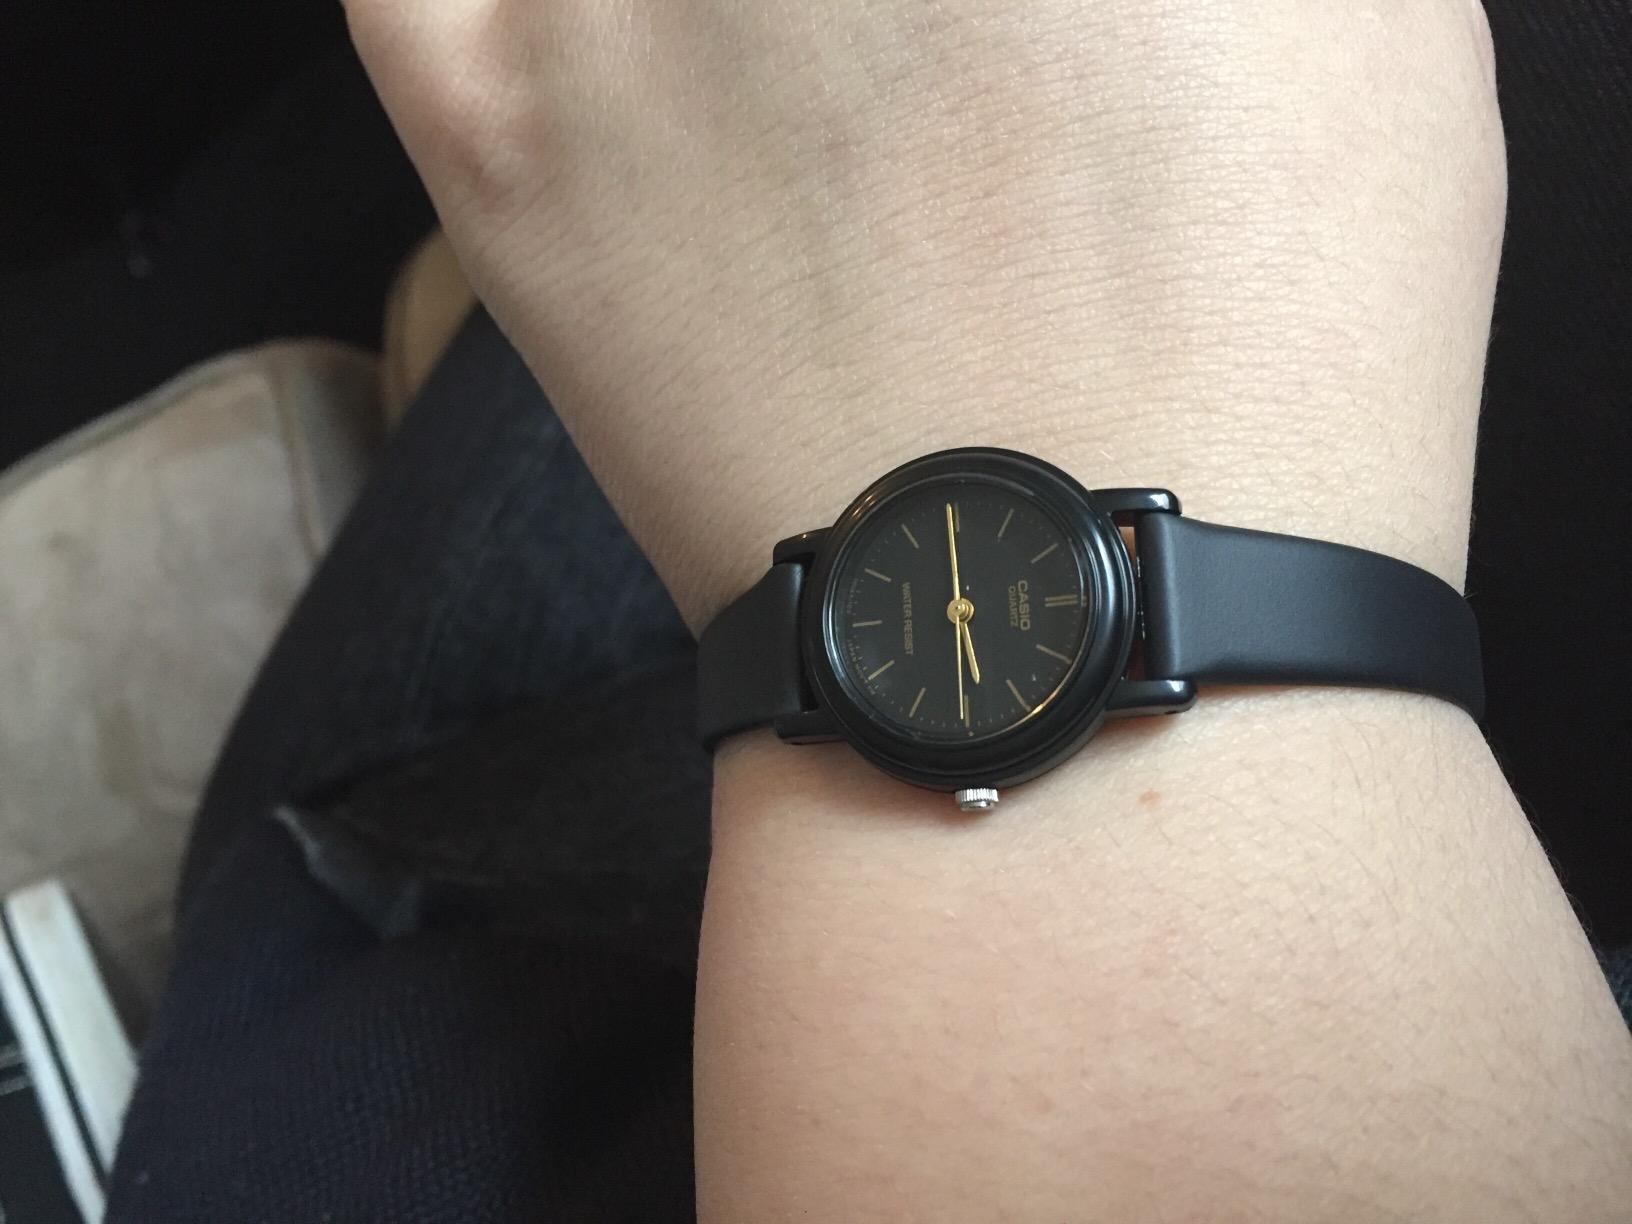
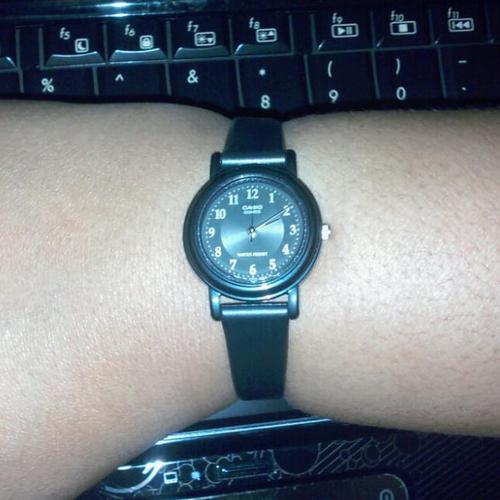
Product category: accessories_watch
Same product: no